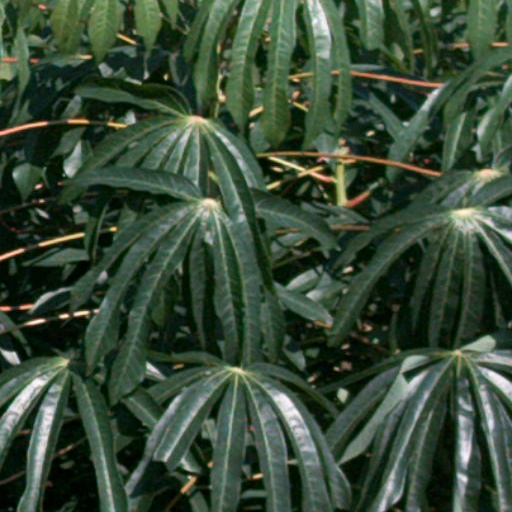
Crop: cassava